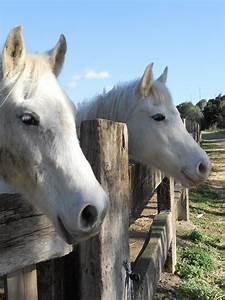
horse